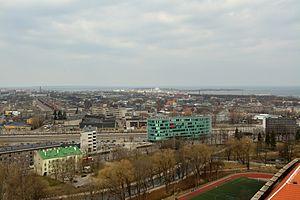
L'arrondissement de Tallinn-Nord est l'un des huit arrondissements de Tallinn.